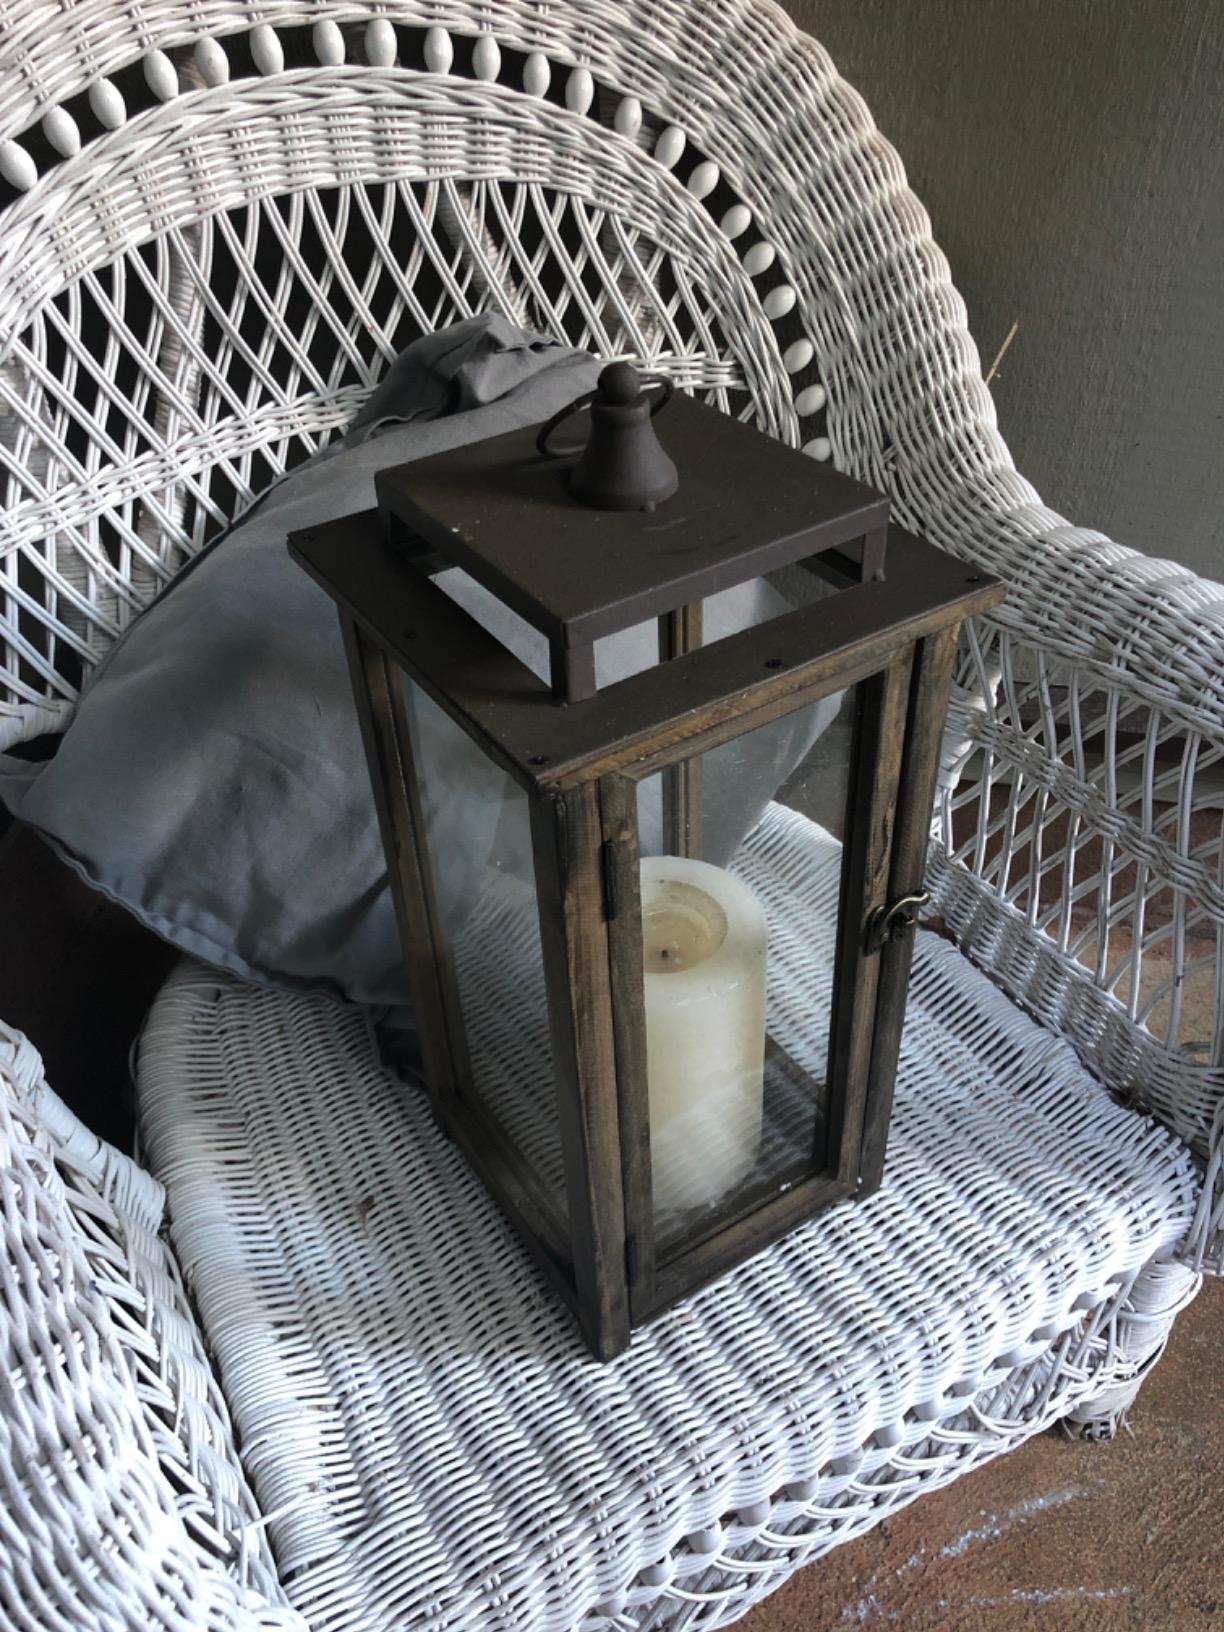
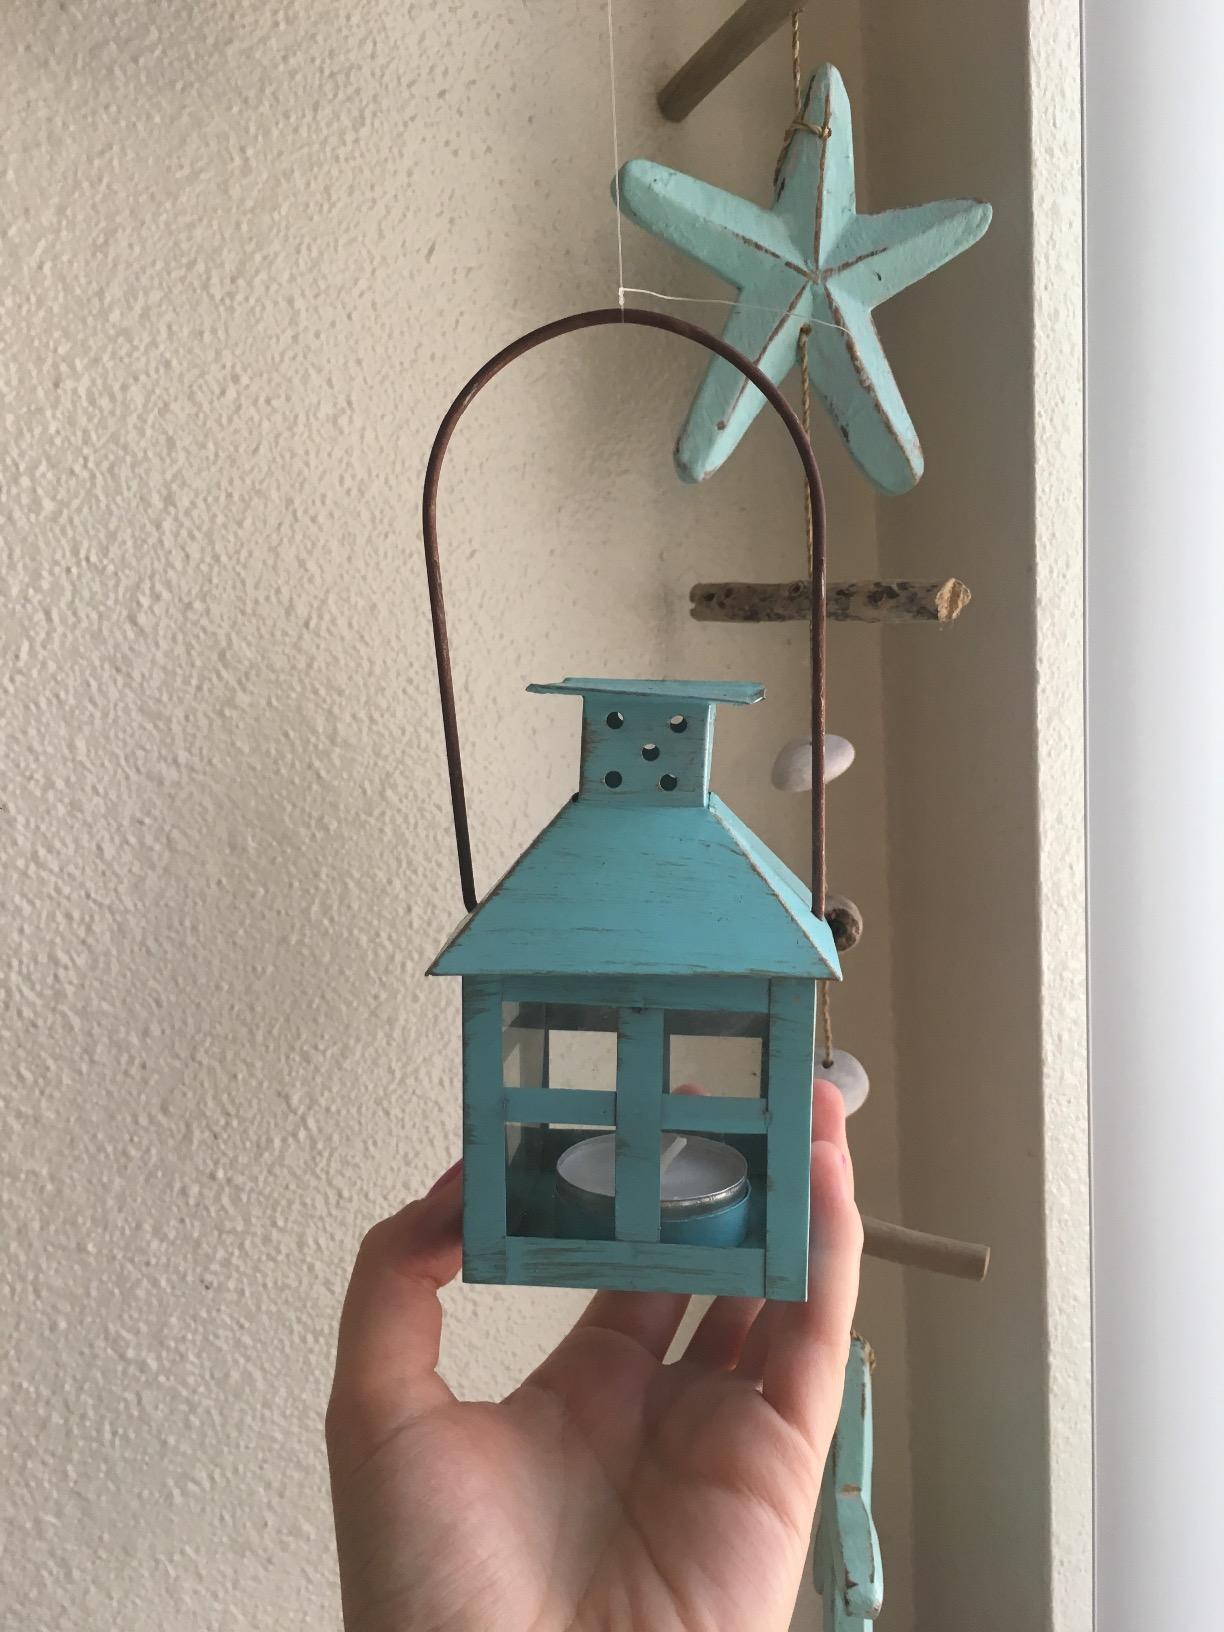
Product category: lantern
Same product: no